Center Party (Israel)

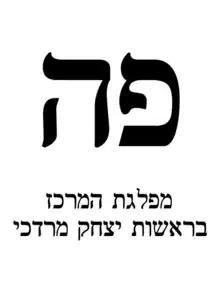
Ballot paper used during the 1999 Election

The party was established on 23 February 1999, towards the end of the 14th Knesset's term, by Mordechai, David Magen and Dan Meridor from Likud, Hagai Meirom and Nissim Zvili of Labor, and Eliezer Sandberg of Tzomet. However, the most significant ally for Mordechai was General Amnon Lipkin-Shahak, the just-retired army Chief-of-Staff who had been a bitter rival for that post in 1994.